William Montagu, 5th Duke of Manchester

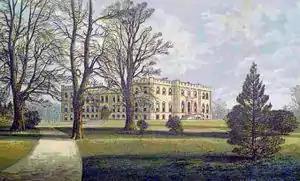
Kimbolton Castle, seat of Duke of Manchester

Manchester Parish in Jamaica was named after him and Mandeville, the capital of the parish, was named after his son, Viscount Mandeville.